Francis W. Wynkoop

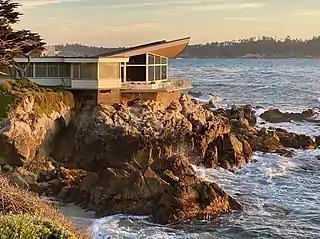
Butterfly House on 26320 Scenic Road

On July 27, 1924, Wynkoop won second place out of 52 plans submitted in the McGrath & Selover contest under the direction of the Long Beach Architectural Association. The plan he submitted provided the design of a small two-bedroom one bath Spanish style home. At this time Wynkoop moved his office to the entire eighth floor of the Kress building (listed among the Long Beach historic landmarks).